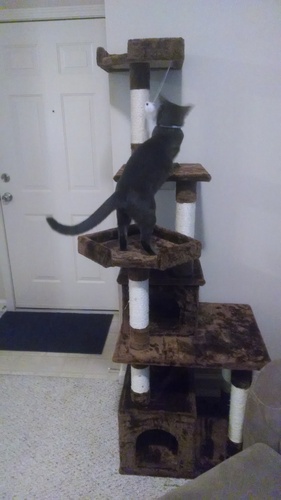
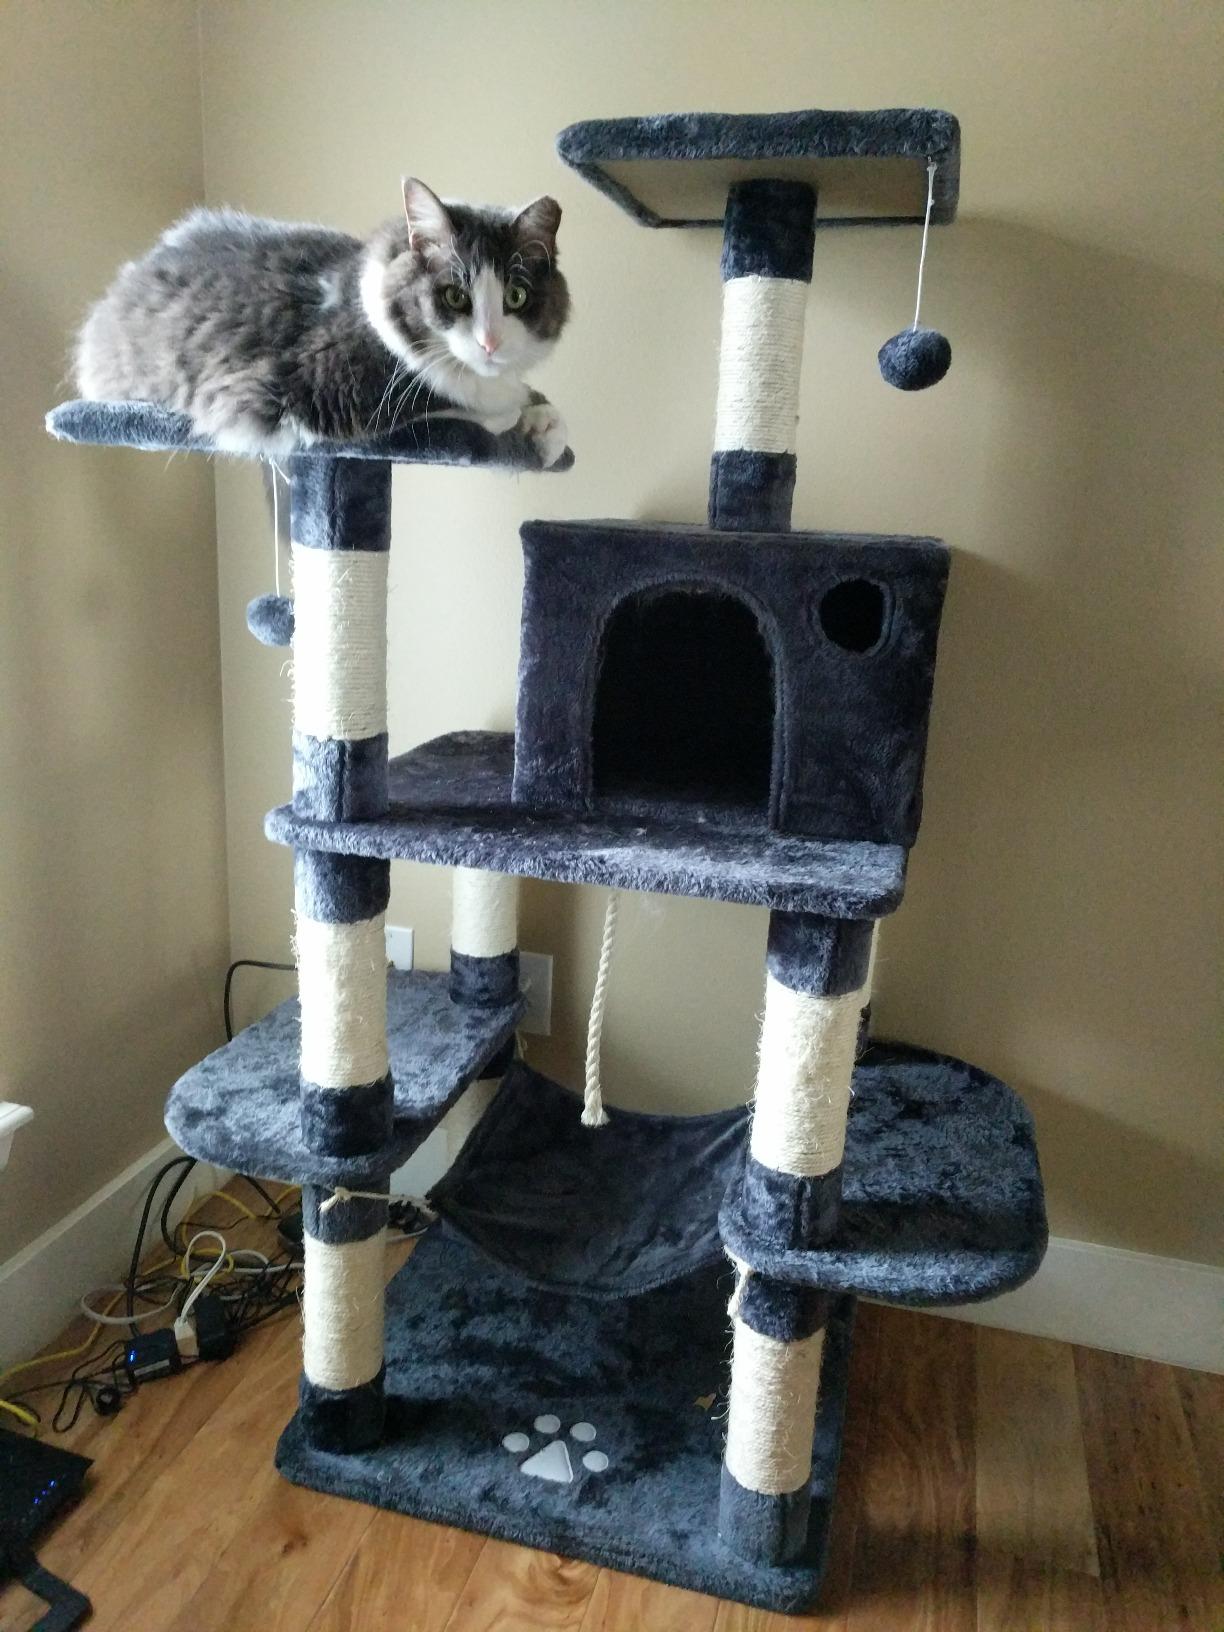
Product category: items_cat tree
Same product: no